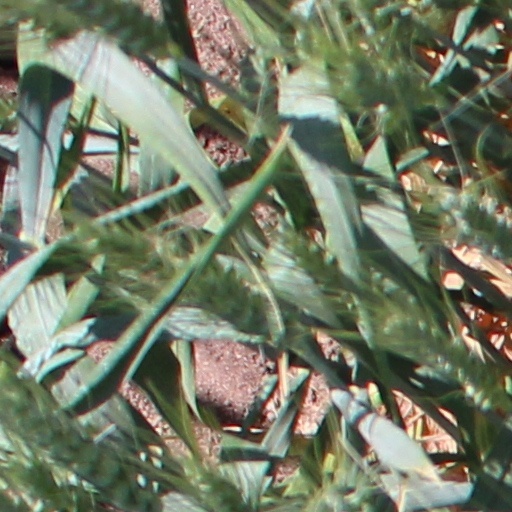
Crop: wheat